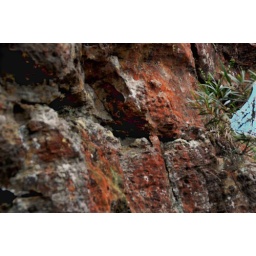
Masive red rock in Blue Mountains